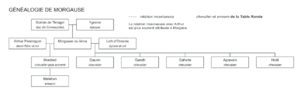
Les chevaliers de la Table ronde constituent un ordre légendaire au service du roi Arthur que ce dernier a chargé de mener la quête du Graal et d'assurer la paix du royaume. La première trace écrite de la légende des chevaliers de la Table ronde se trouve dans le Roman de Brut écrit par le poète normand Wace en 1155. Dans la littérature française, les œuvres de Chrétien de Troyes à la fin du XIIᵉ siècle auront une influence majeure sur la diffusion de la légende arthurienne.